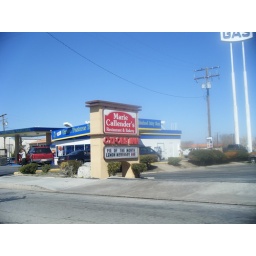
The sign for the Marie Callender's in Lancaster, California. Just down the street from the apartment.